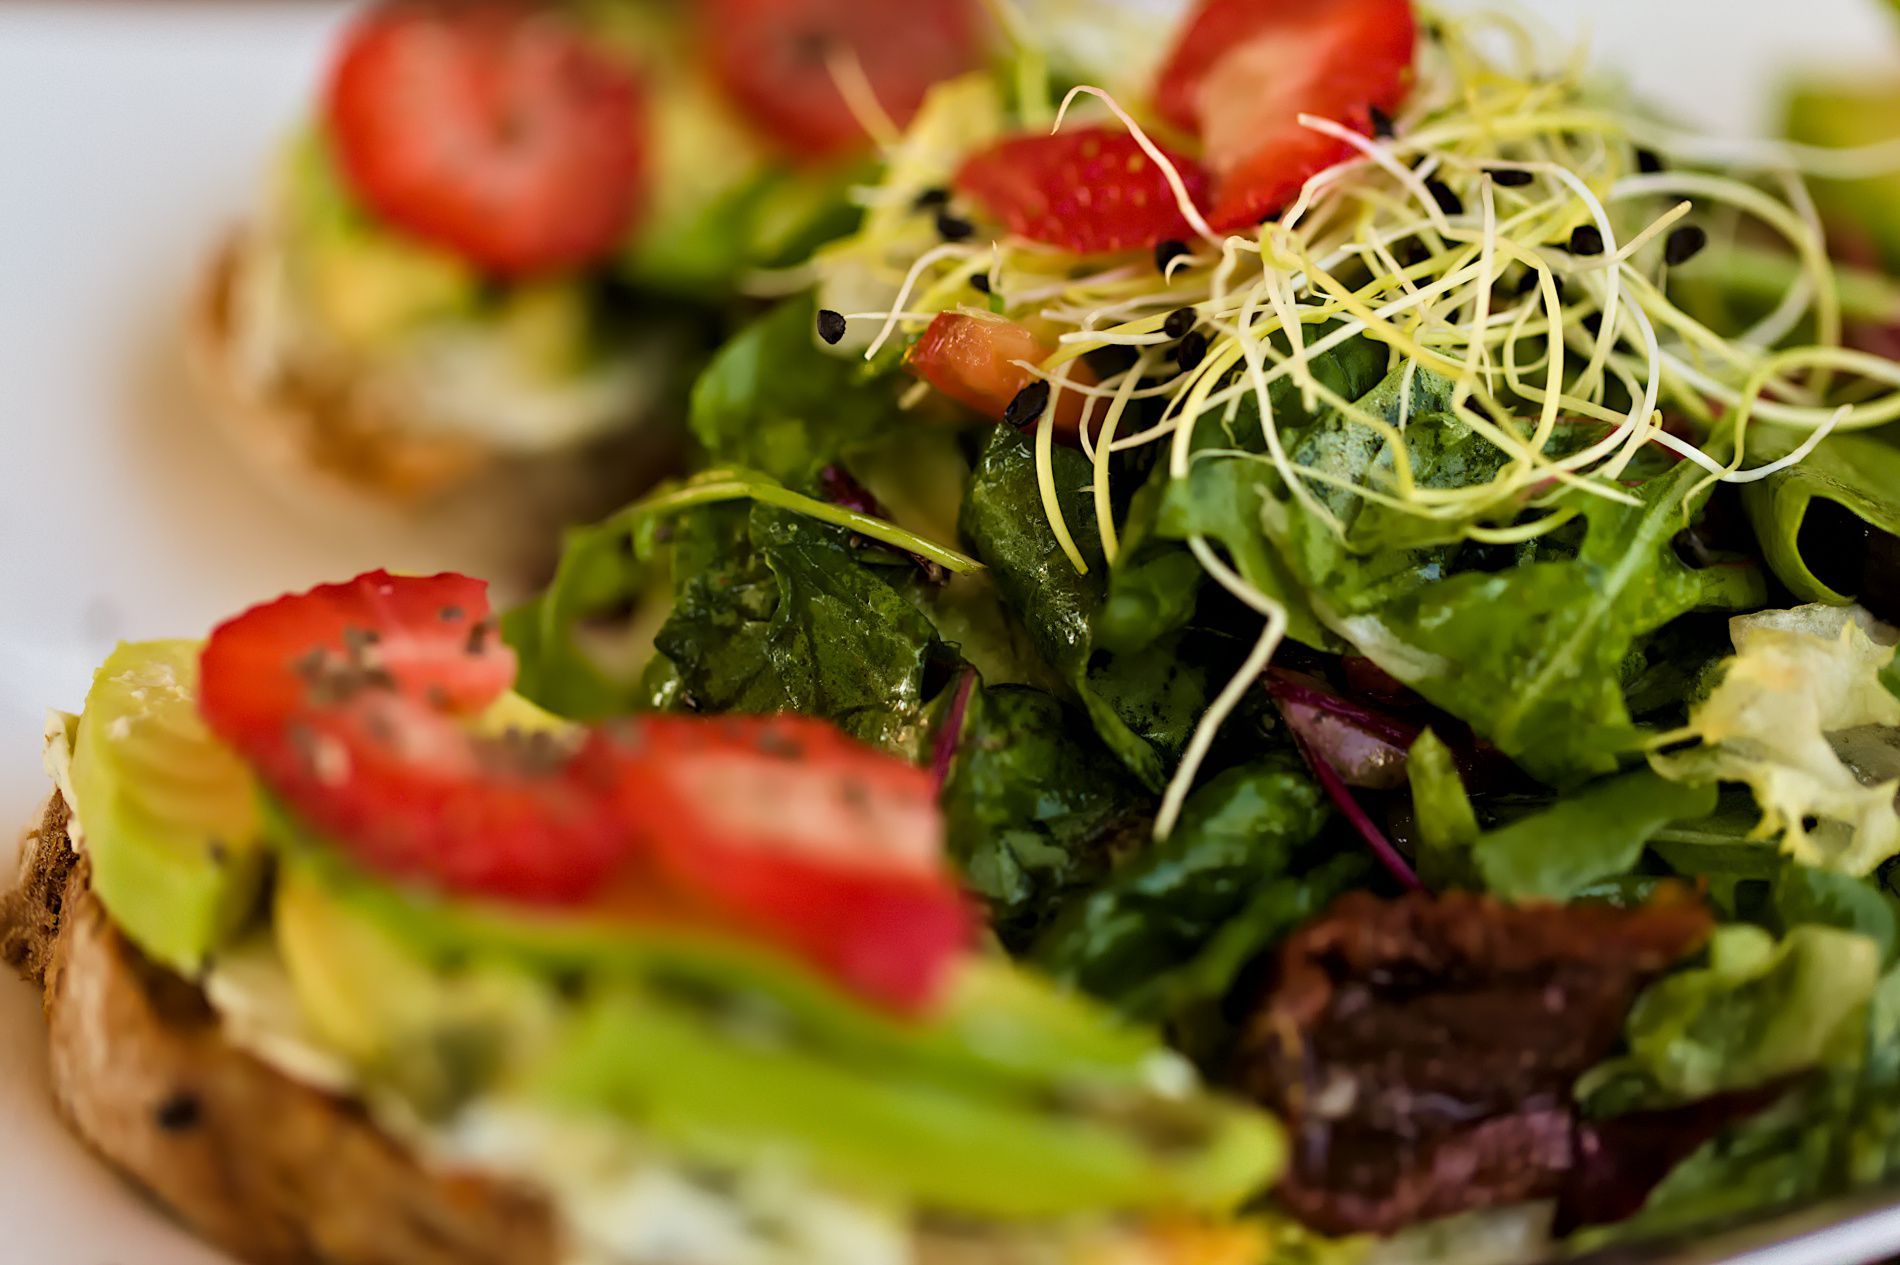
fresh salad
The photo shows a distinctive salad plate featuring a mix of fresh, colorful ingredients such as strawberries and leafy greens, a crusty bread base (which may be whole grain), and a layer of toppings such as cream cheese, and avocado. It looks colorful, with a nice contrast between the vegetables and the red strawberries. The plate looks like a healthy, plant-based snack.
The lighting is natural or soft, highlighting the colors of the ingredients. The lighting shows the details of the food, especially the shine of the strawberries and leafy greens. The light source is coming from the left side or slightly above. The photo was taken from a close angle, slightly tilted. with the focus on the foreground of the food.
Labels: Food, Food Presentation, Arugula, Leafy Green Vegetable, Plant, Produce, Vegetable, Lunch, Meal, Seasoning, Brunch, Salad, Bread, strawberry, bread, Plate
Camera: Canon Canon EOS 5D Mark II
Lens: 100.0 mm, Canon EF 100mm f/2.8L Macro IS USM
Aperture: F3.2
Exposure: 1/800 sec
ISO: 800
Focal length: 100.0 mm